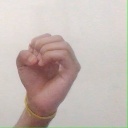
अक्षर: ऊ